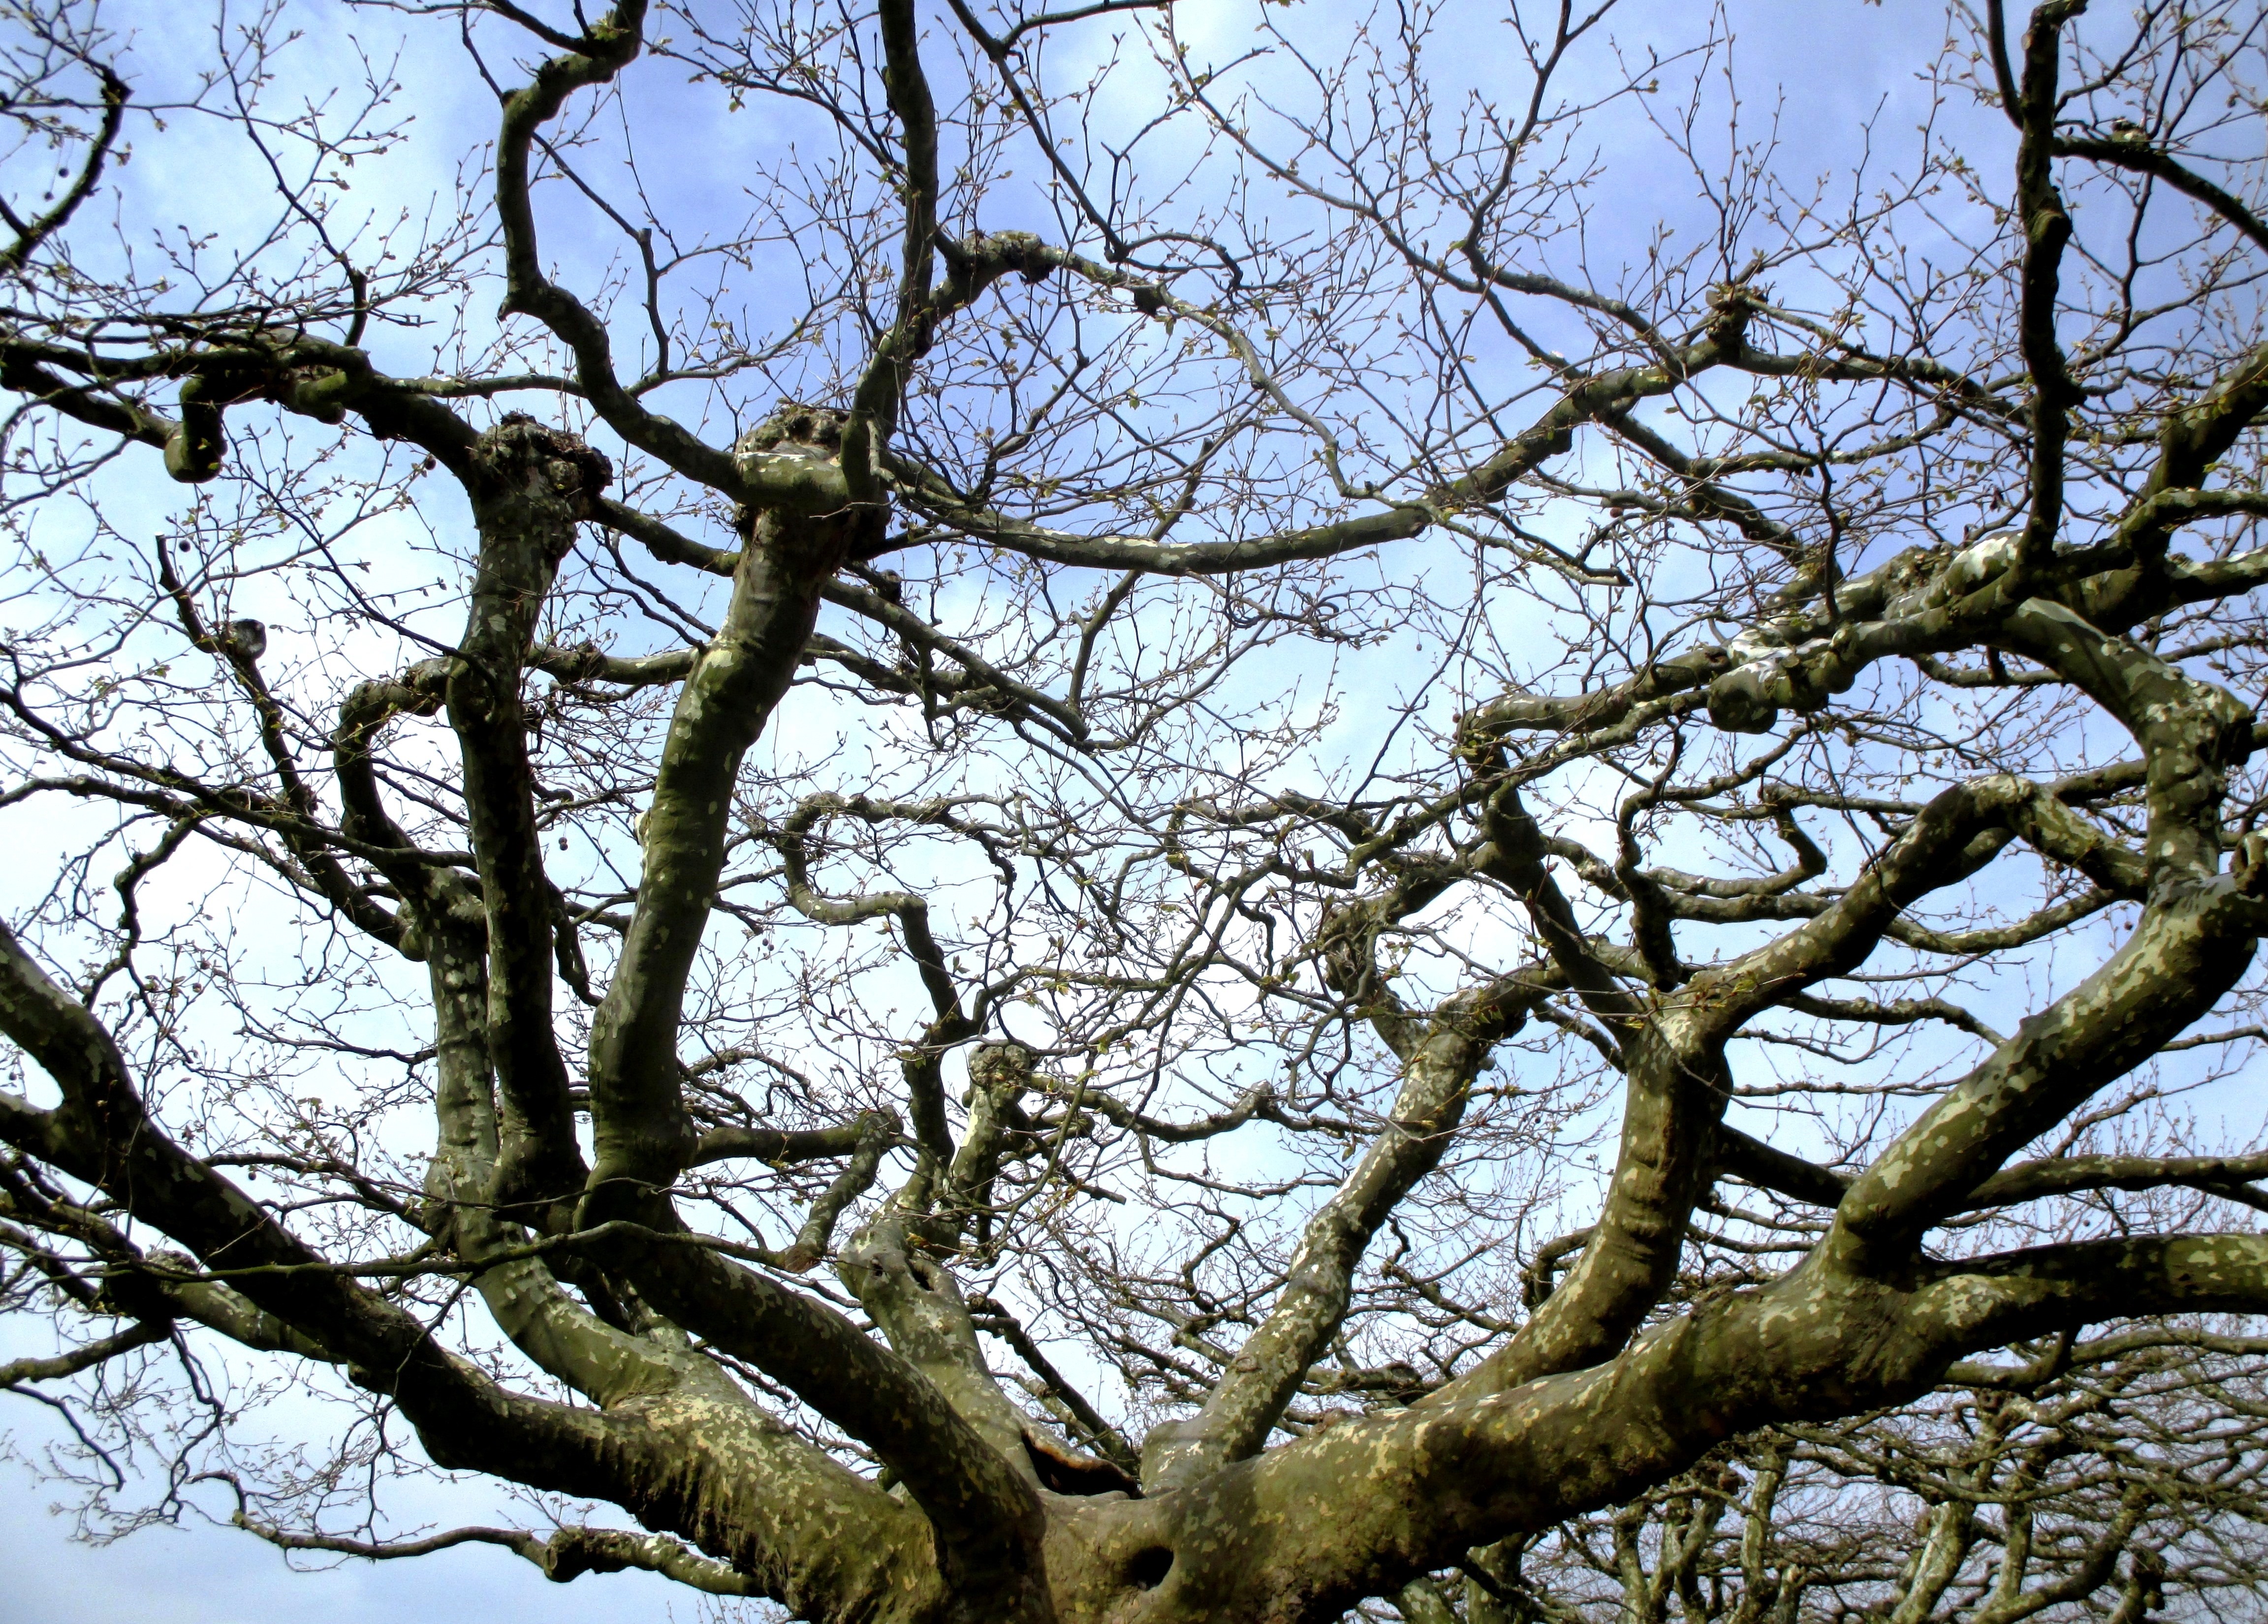
tree, nature, forest, branch, blossom, snow, winter, plant, leaf, flower, trunk, spring, canopy, autumn, season, trees, deciduous, oak, germany, promenade, woodland, flowering plant, plane trees, woody plant, land plant, radolfzell am bodensee